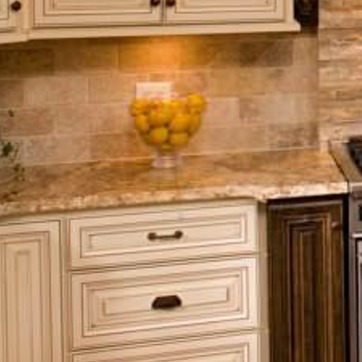
Material: polishedstone